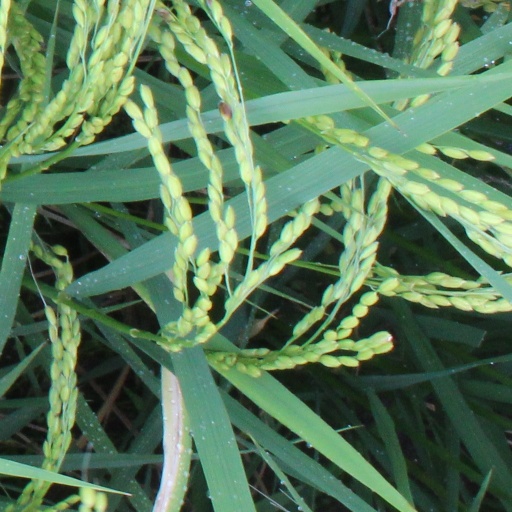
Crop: rice